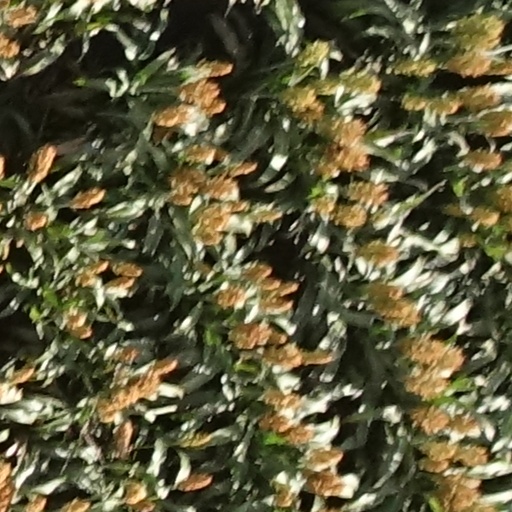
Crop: sorghum